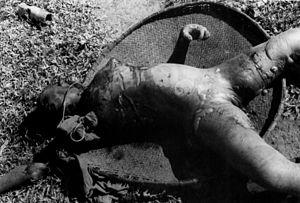
La guerre du Viêt Nam est une guerre qui se déroule au Viêt Nam et oppose, de 1955 à 1975, d'une part la république démocratique du Viêt Nam avec son armée populaire vietnamienne — soutenue matériellement par le bloc de l'Est et la Chine — et le Front national de libération du Sud Viêt Nam, et d'autre part la république du Viêt Nam, militairement soutenue par l'armée des États-Unis appuyée par plusieurs alliés.
Le massacre de Đắk Sơn est un massacre commis par le Front national de libération du Sud Viêt Nam durant la guerre du Viêt Nam dans le village de Đắk Sơn, dans la province de Đắk Lắk, au Sud Viêt Nam.